Philomé Obin

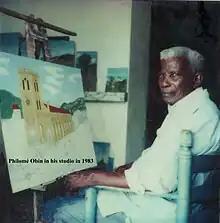
Philomé Obin in his studio in 1983

Philomé Obin (July 20, 1892 – August 6, 1986) was a Haitian painter. He produced his first painting in 1908 at the age of 16, and was an active artist for 75 years. Obin is considered one of the greatest Haitian artists of the 20th century.